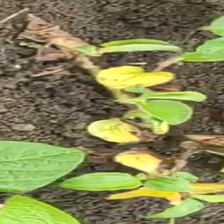
Weed species: Kena_(Commplina_benghalensio)